1899 San Ciriaco hurricane

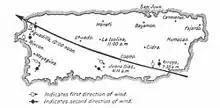
The storm's path across Puerto Rico

The hurricane weakened slightly while moving west-northward across the Caribbean Sea and made landfall in Guayama, Puerto Rico late on August 8 with winds of 140 mph (220 km/h). August 8 was the namesday of Saint Cyriacus, hence the hurricane's nickname. Several weather stations across the island reported low barometric pressures, with a reading as low as in Guayama. Wind shifts were also experienced across the island, primarily in the south and the west. The storm crossed Puerto Rico in approximately six hours and emerged into the Atlantic Ocean late on August 8, while weakening to a Category 3 hurricane, with winds decreasing to 120 mph (195 km/h). The hurricane would maintain this intensity for more than nine days. Continuing west-northward, the hurricane brushed the north coast of Dominican Republic on August 9. Thereafter, the system moved slowly northwestward through the Bahamas, striking Inagua on August 10 and Andros Island on August 12. According to telephone and telegraph reports from the Weather Bureau, the storm was predicted to make landfall in Florida.